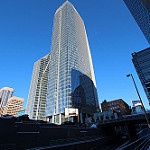
Label: non_damage_buildings_street